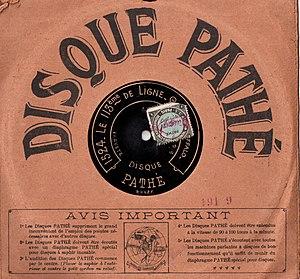
Disque 90T/min Pathé. (Diamètre, 21 cm). Départ au centre. Circa 1910.
Le disque 78 tours est un disque phonographique d'un diamètre de 25 cm ou de 30 cm, généralement couvert de gomme laque noire, qui tourne à environ 78 tours par minute. Il fut le principal support de diffusion de la musique enregistrée pendant la première moitié du XXᵉ siècle.